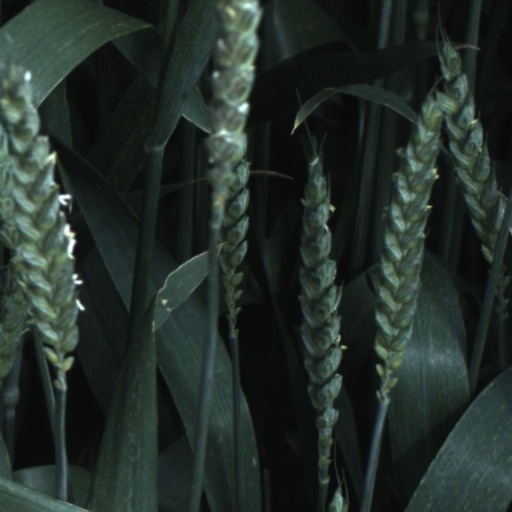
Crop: wheat